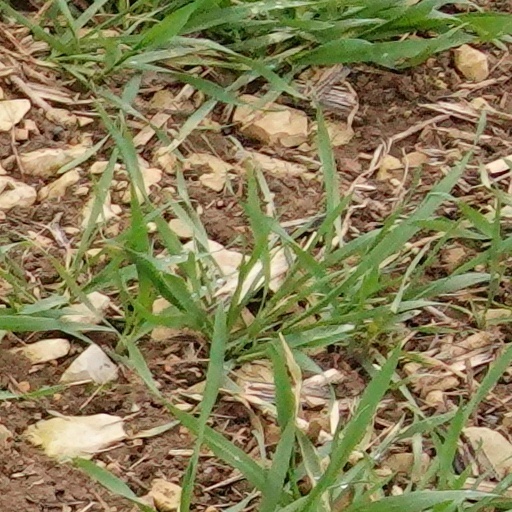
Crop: wheat